Panther Solo

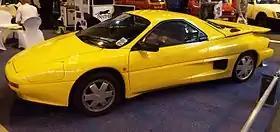
Panther Solo 2

The Panther Solo is a mid-engined sports car that was made by the British company Panther Car Company. It was available as a two-seat coupé, with the option of additional rear seats to make it a 2+2. SsangYong Motor Company, which had become the owner of Panther Westwinds, made a concept car called the SsangYong Solo 3 as a tribute to the original Solo and Solo 2, as well as a racing version called the SsangYong Solo Le Mans, a retooled WR LM94.